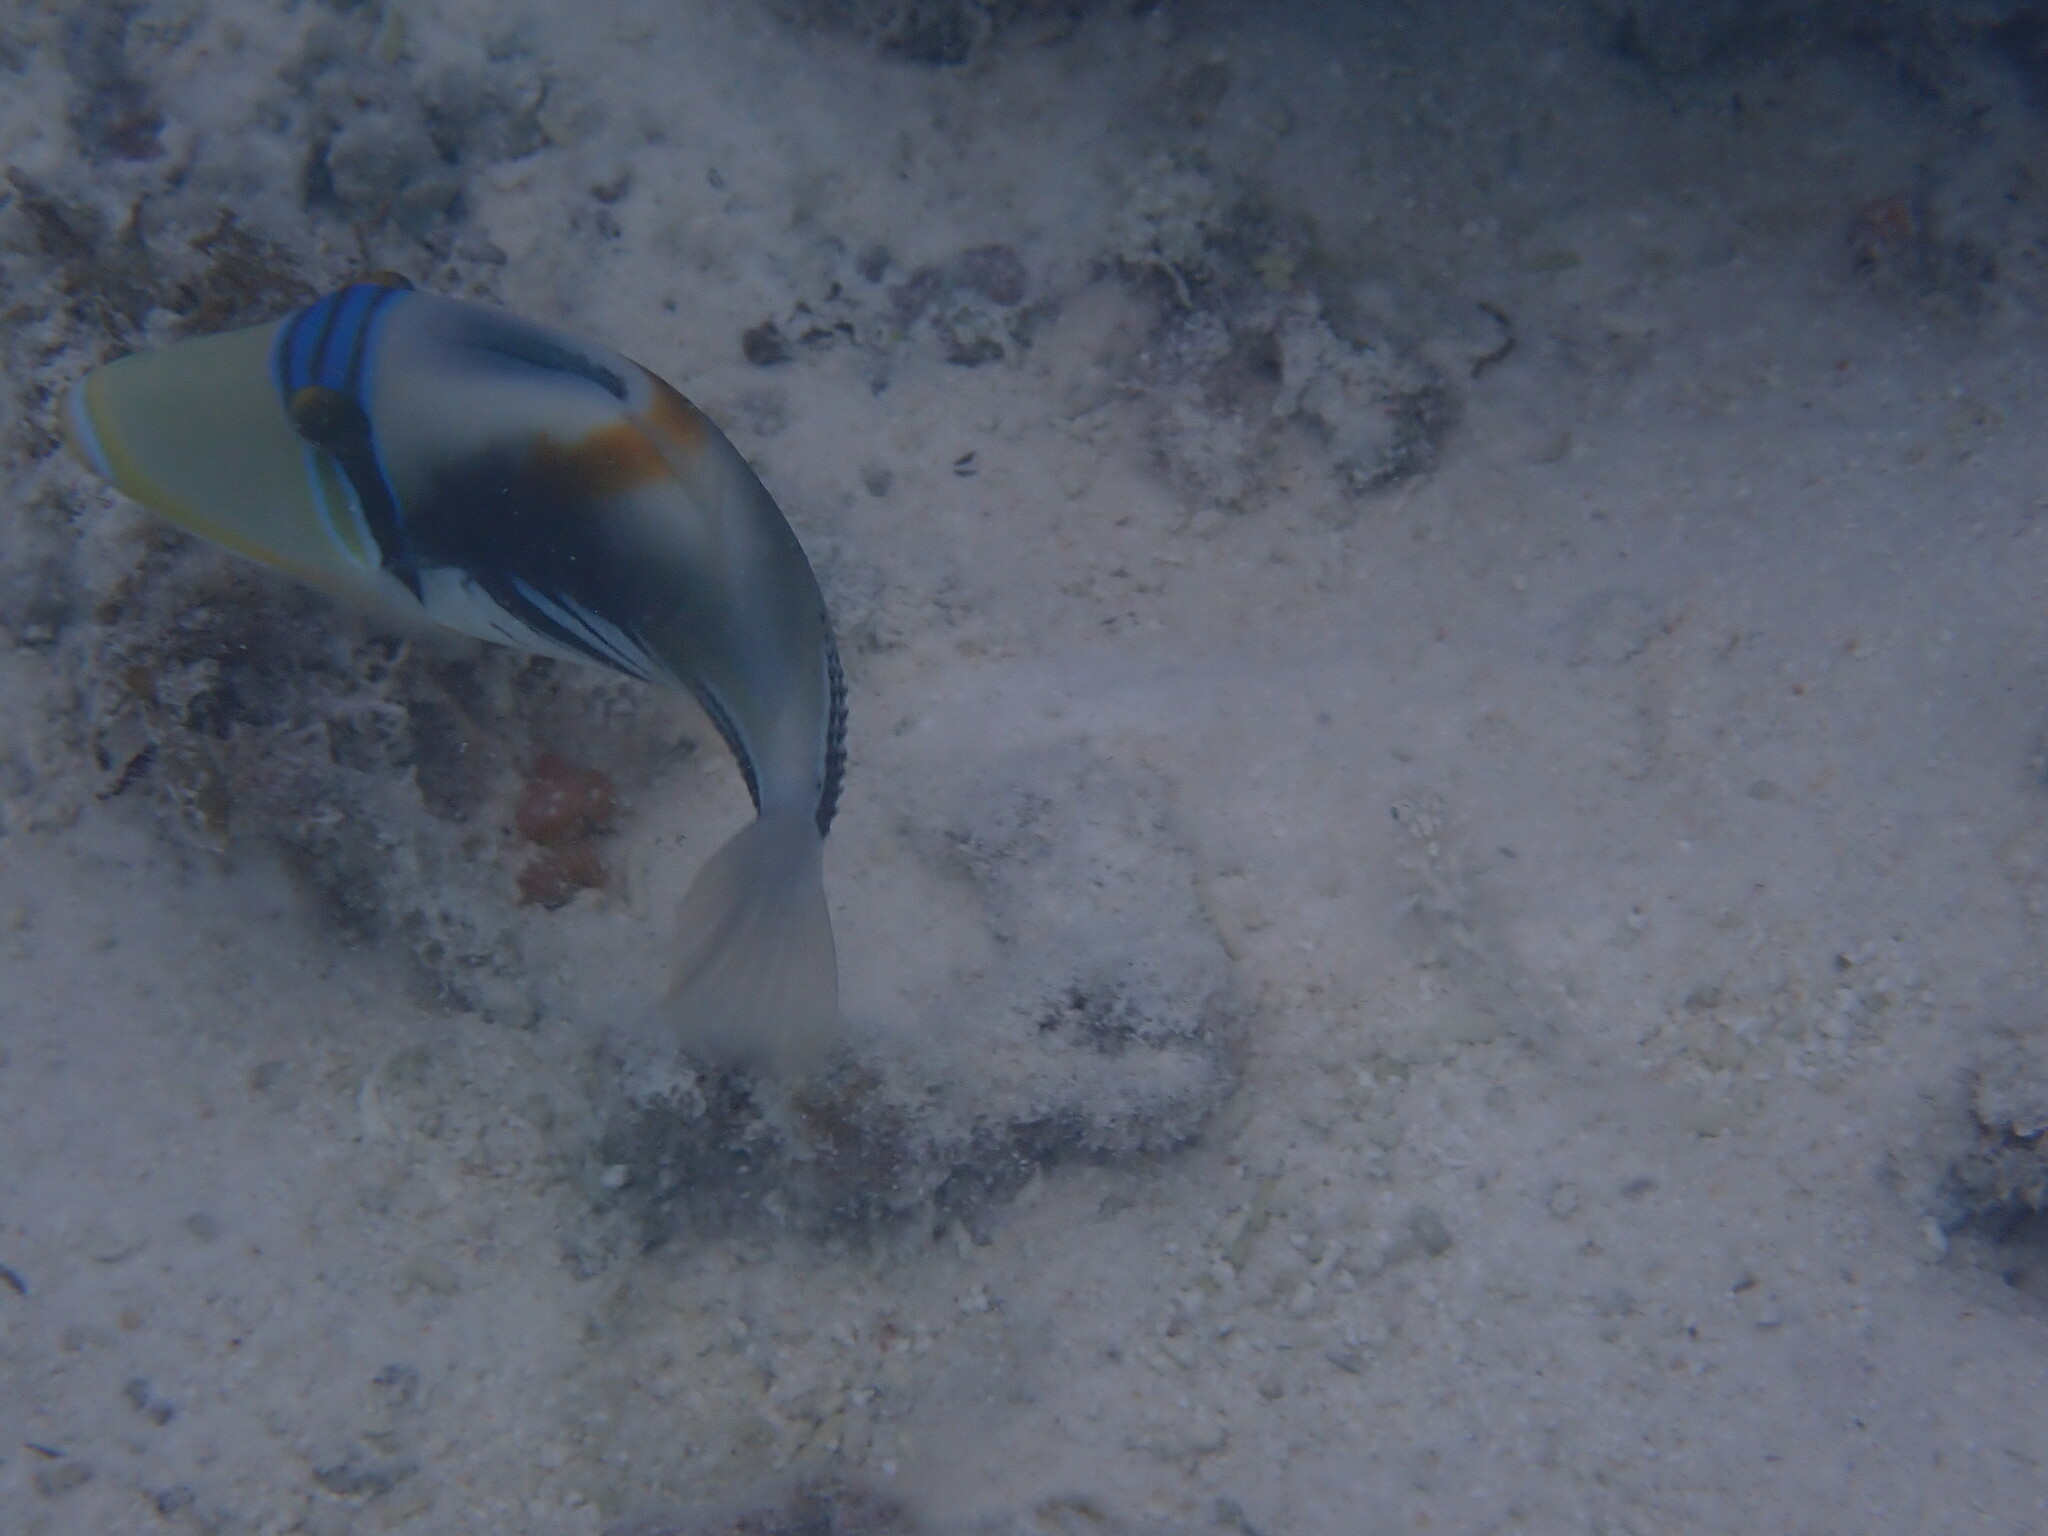
Rhinecanthus aculeatus (Lagoon Triggerfish)